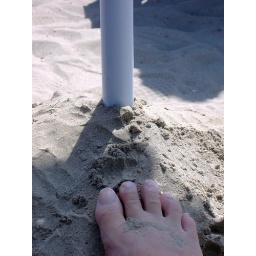
I love beach sand under my feet.